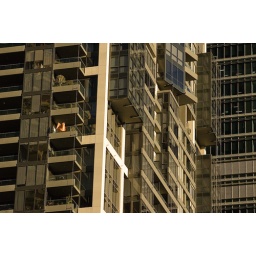
A man shaking a towel on his balcony in World Tower, Sydney.